Drama dari Krakatau

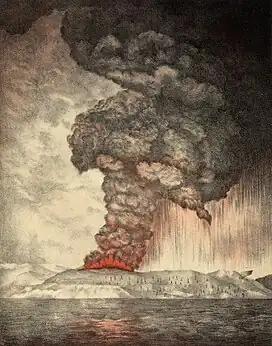
Kwee was inspired by the 1883 eruption of Krakatoa.

"Drama dari Krakatau" was written by the journalist Kwee Tek Hoay. Born to an ethnic Chinese textile merchant and his native wife, Kwee had been raised in the Chinese culture and educated at schools that focuses on preparing students for life in a modern world, as opposed to promoting tradition for its own sake. By the time he wrote the novel, Kwee was an active proponent of Buddhist teachings. He also wrote extensively on themes relating to the archipelago's indigenous population, and was a keen social observer. He read extensively in Dutch, English, and Malay and drew on these influences after becoming a writer. His first novel, "Djadi Korbannja "Perempoean Hina"" ("The Victim of a "Contemptible Woman""), was published in 1924.